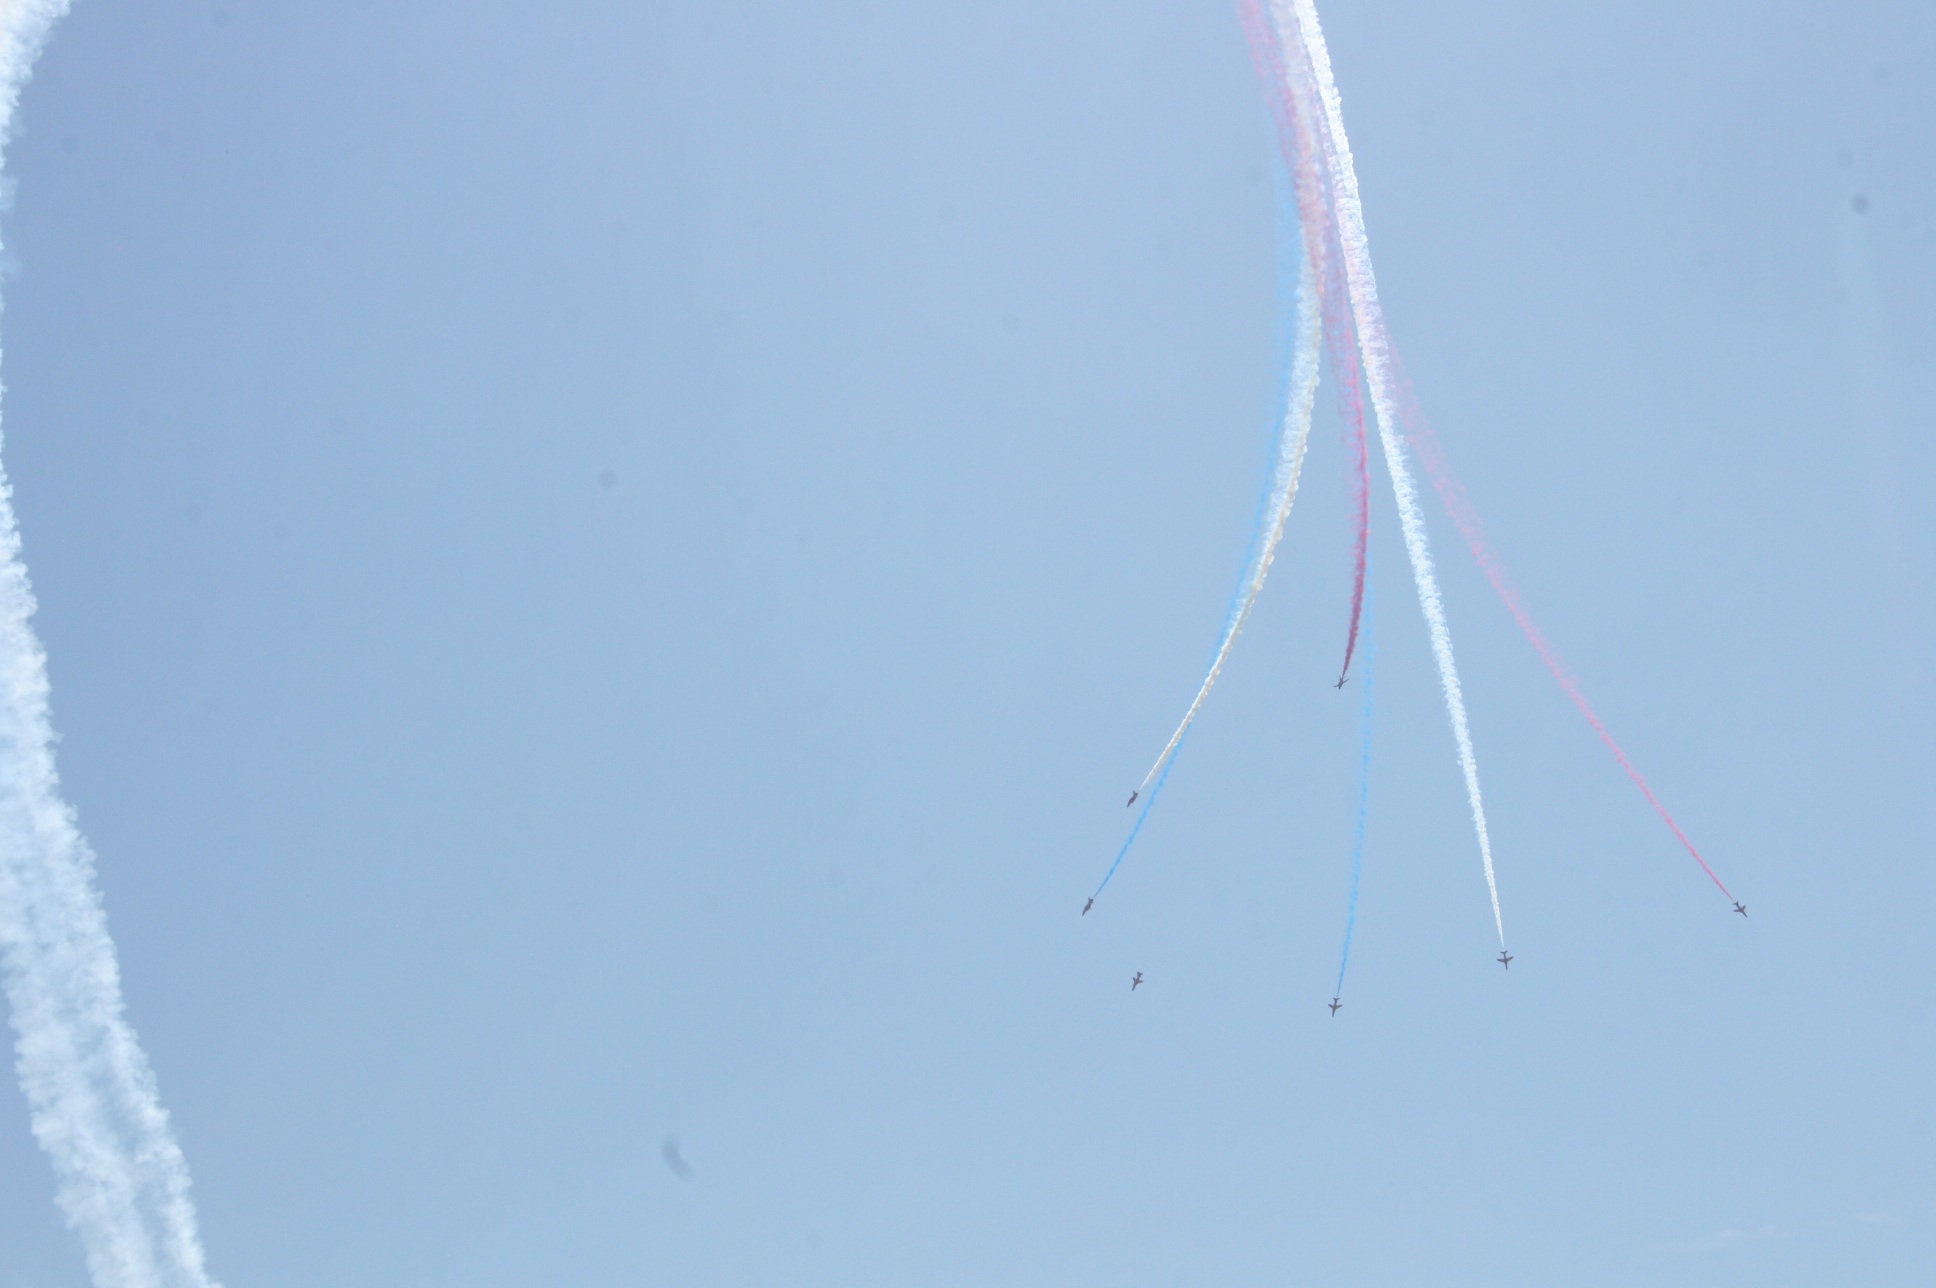
wing, sky, wind, aircraft, line, toy, sports, eastbourne, air show, red arrows, atmosphere of earth, windsports, kite sports, sport kite, british plane